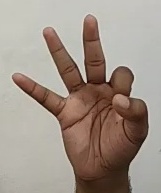
ASL sign: 9